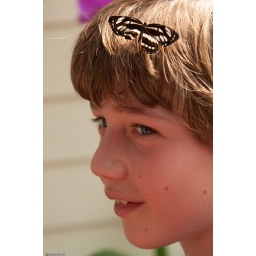
in butterfly house